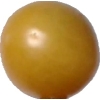
Label: tomato_cherry_yellow